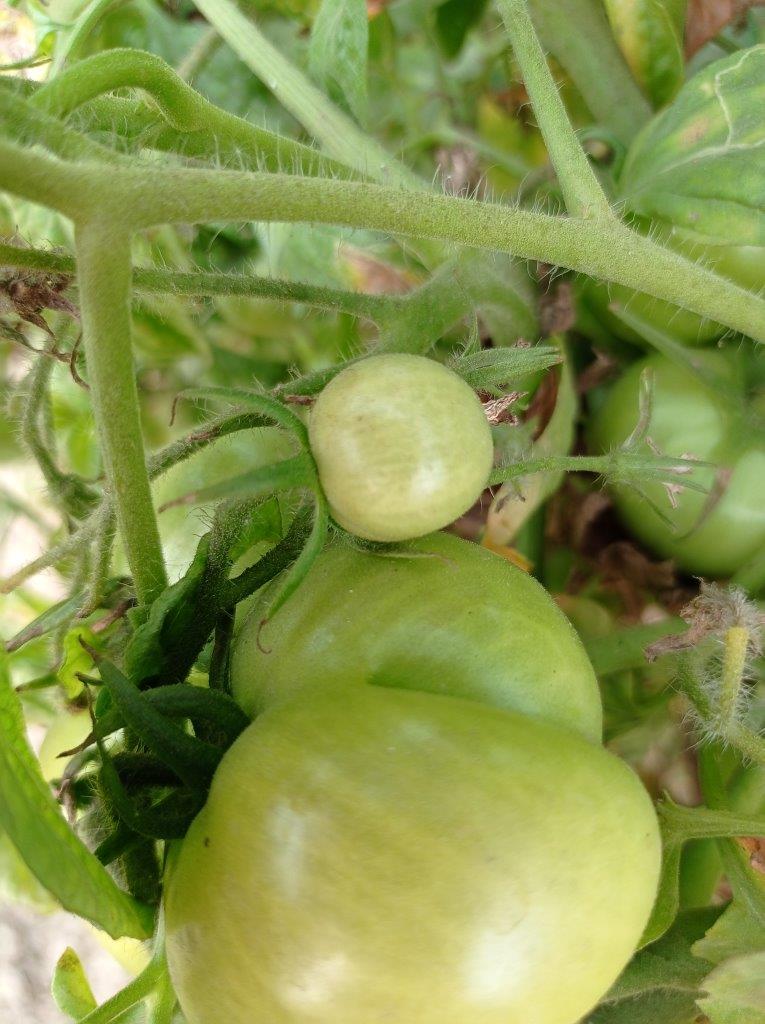
Maturity: Immature